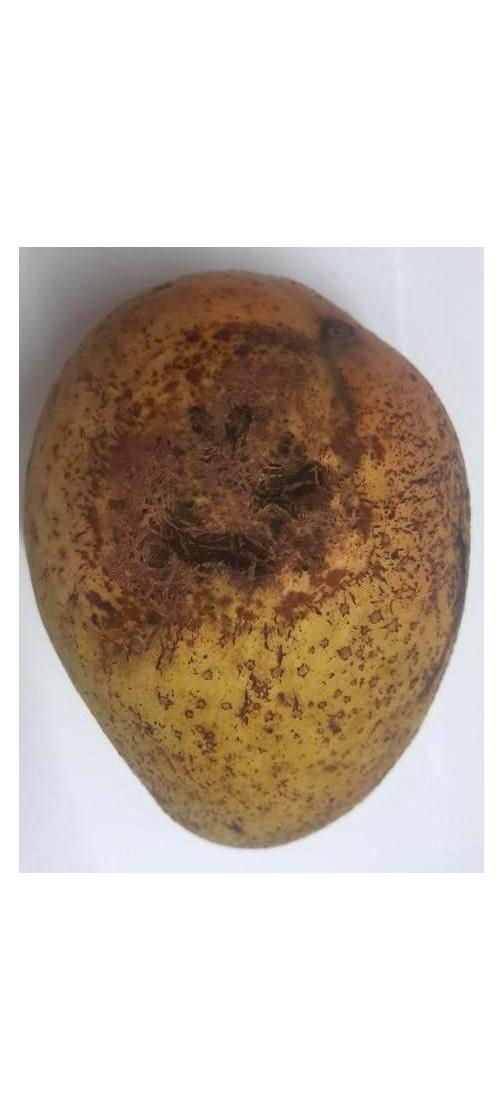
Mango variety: Ashshina Classic